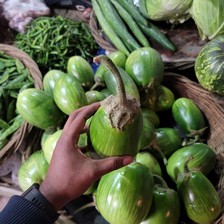
Label: others